Chinese Wall (Montana)

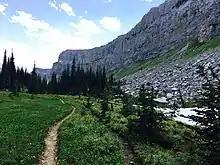
View from below the Chinese Wall looking south

The Chinese Wall is a large cuesta that lies along the crest of the Lewis and Clark Range in Bob Marshall Wilderness Area in northwest Montana. It stretches from Junction Mountain northward for . It has an eastward-facing escarpment, high, carved by Pleistocene glaciers from westward tilted, sparsely fossiliferous, Middle Cambrian limestones. At the base of this shear wall, the limestones overlie Middle Cambrian shales and sandstones resting unconformably on late Precambrian sedimentary strata of the Belt Supergroup. The highest points on the wall are named separately as mountain peaks, including Junction, Haystack, Cliff, and Salt mountains. The Chinese Wall makes up part of the Continental Divide, meaning water on the different sides of the wall flow into either the Atlantic Ocean (through the Gulf of Mexico) or the Pacific Ocean.